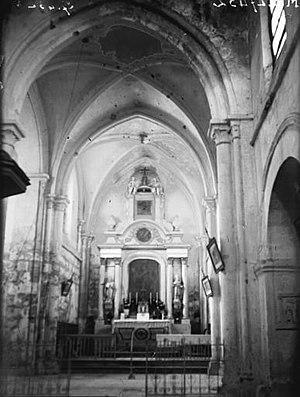
Choeur.
L'église Saint-Germain est une église située à Mareuil-en-Dôle, en France.